Augusto César Sandino

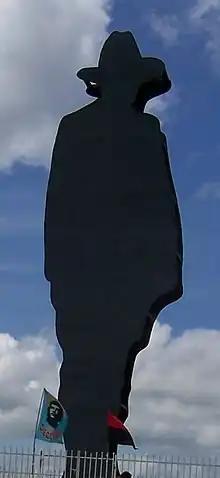
Sandino's 59-foot silhouette at Tiscapa Lagoon in Managua is instantly recognizable by his emblematic broad-brimmed hat.

In accordance with the Good Neighbor policy, the last U.S. Marines left Nicaragua in January 1933, after Juan Bautista Sacasa's inauguration as the country's president. During the Marines' tour of duty in Nicaragua, 130 of their men had been killed. After the Marines departed, Sandino said, "I salute the American people." He also vowed that he would never attack a working-class American who visited Nicaragua. Sandino met with Sacasa in Managua in February 1933, pledged his loyalty to him and agreed to order his forces to surrender their weapons within three months. In exchange, Sacasa agreed to give the soldiers who surrendered arms squatters' rights on land in the Coco River Valley, require the area to be guarded by 100 Sandinista fighters under the government's orders, and give preference in employment to Sandinistas on public works in northern Nicaragua.